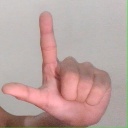
अक्षर: ल